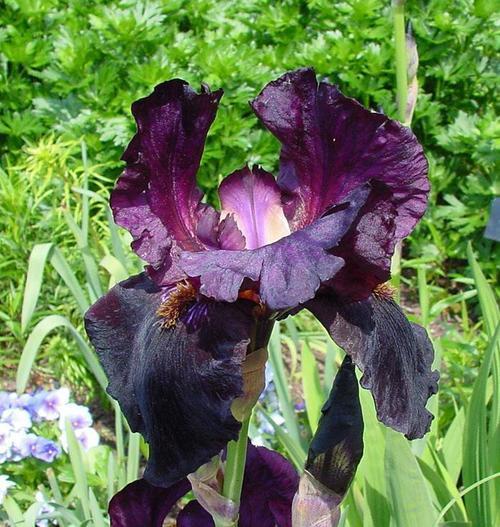
Flower: Iris